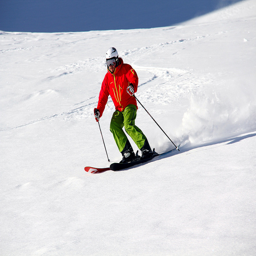
A man riding skis down a snow covered slope.
A man in a red coat skiing down a snow covered hill.
a man is skiing down a snow covered hill
A man that is skiing down hill in the snow.
This man has good form in his downhill skiing.